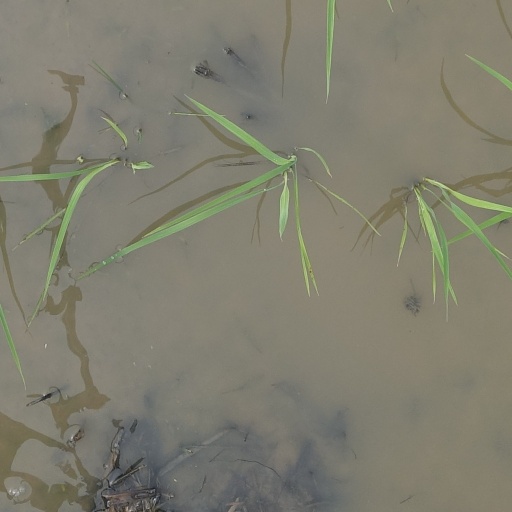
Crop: rice